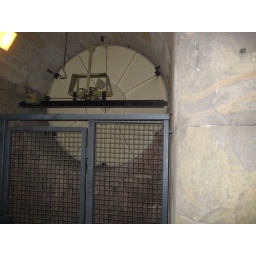
back of one of the four clock assemblies in the bell tower